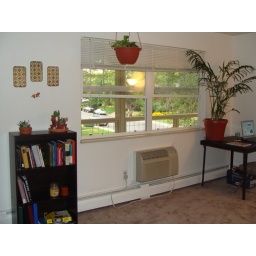
The window wall in the living room